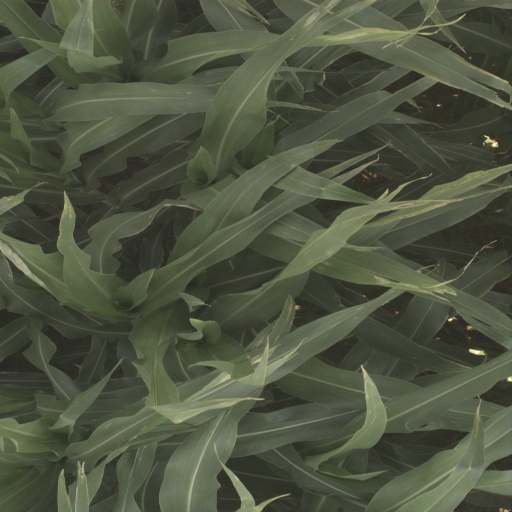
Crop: sorghum